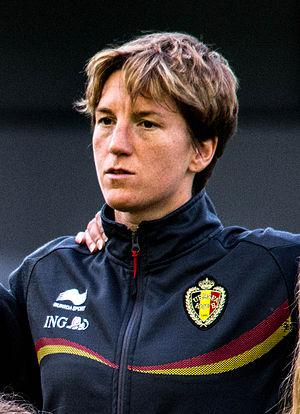
Aline Zeler est une joueuse de football belge née le 2 juin 1983, à Bercheux.